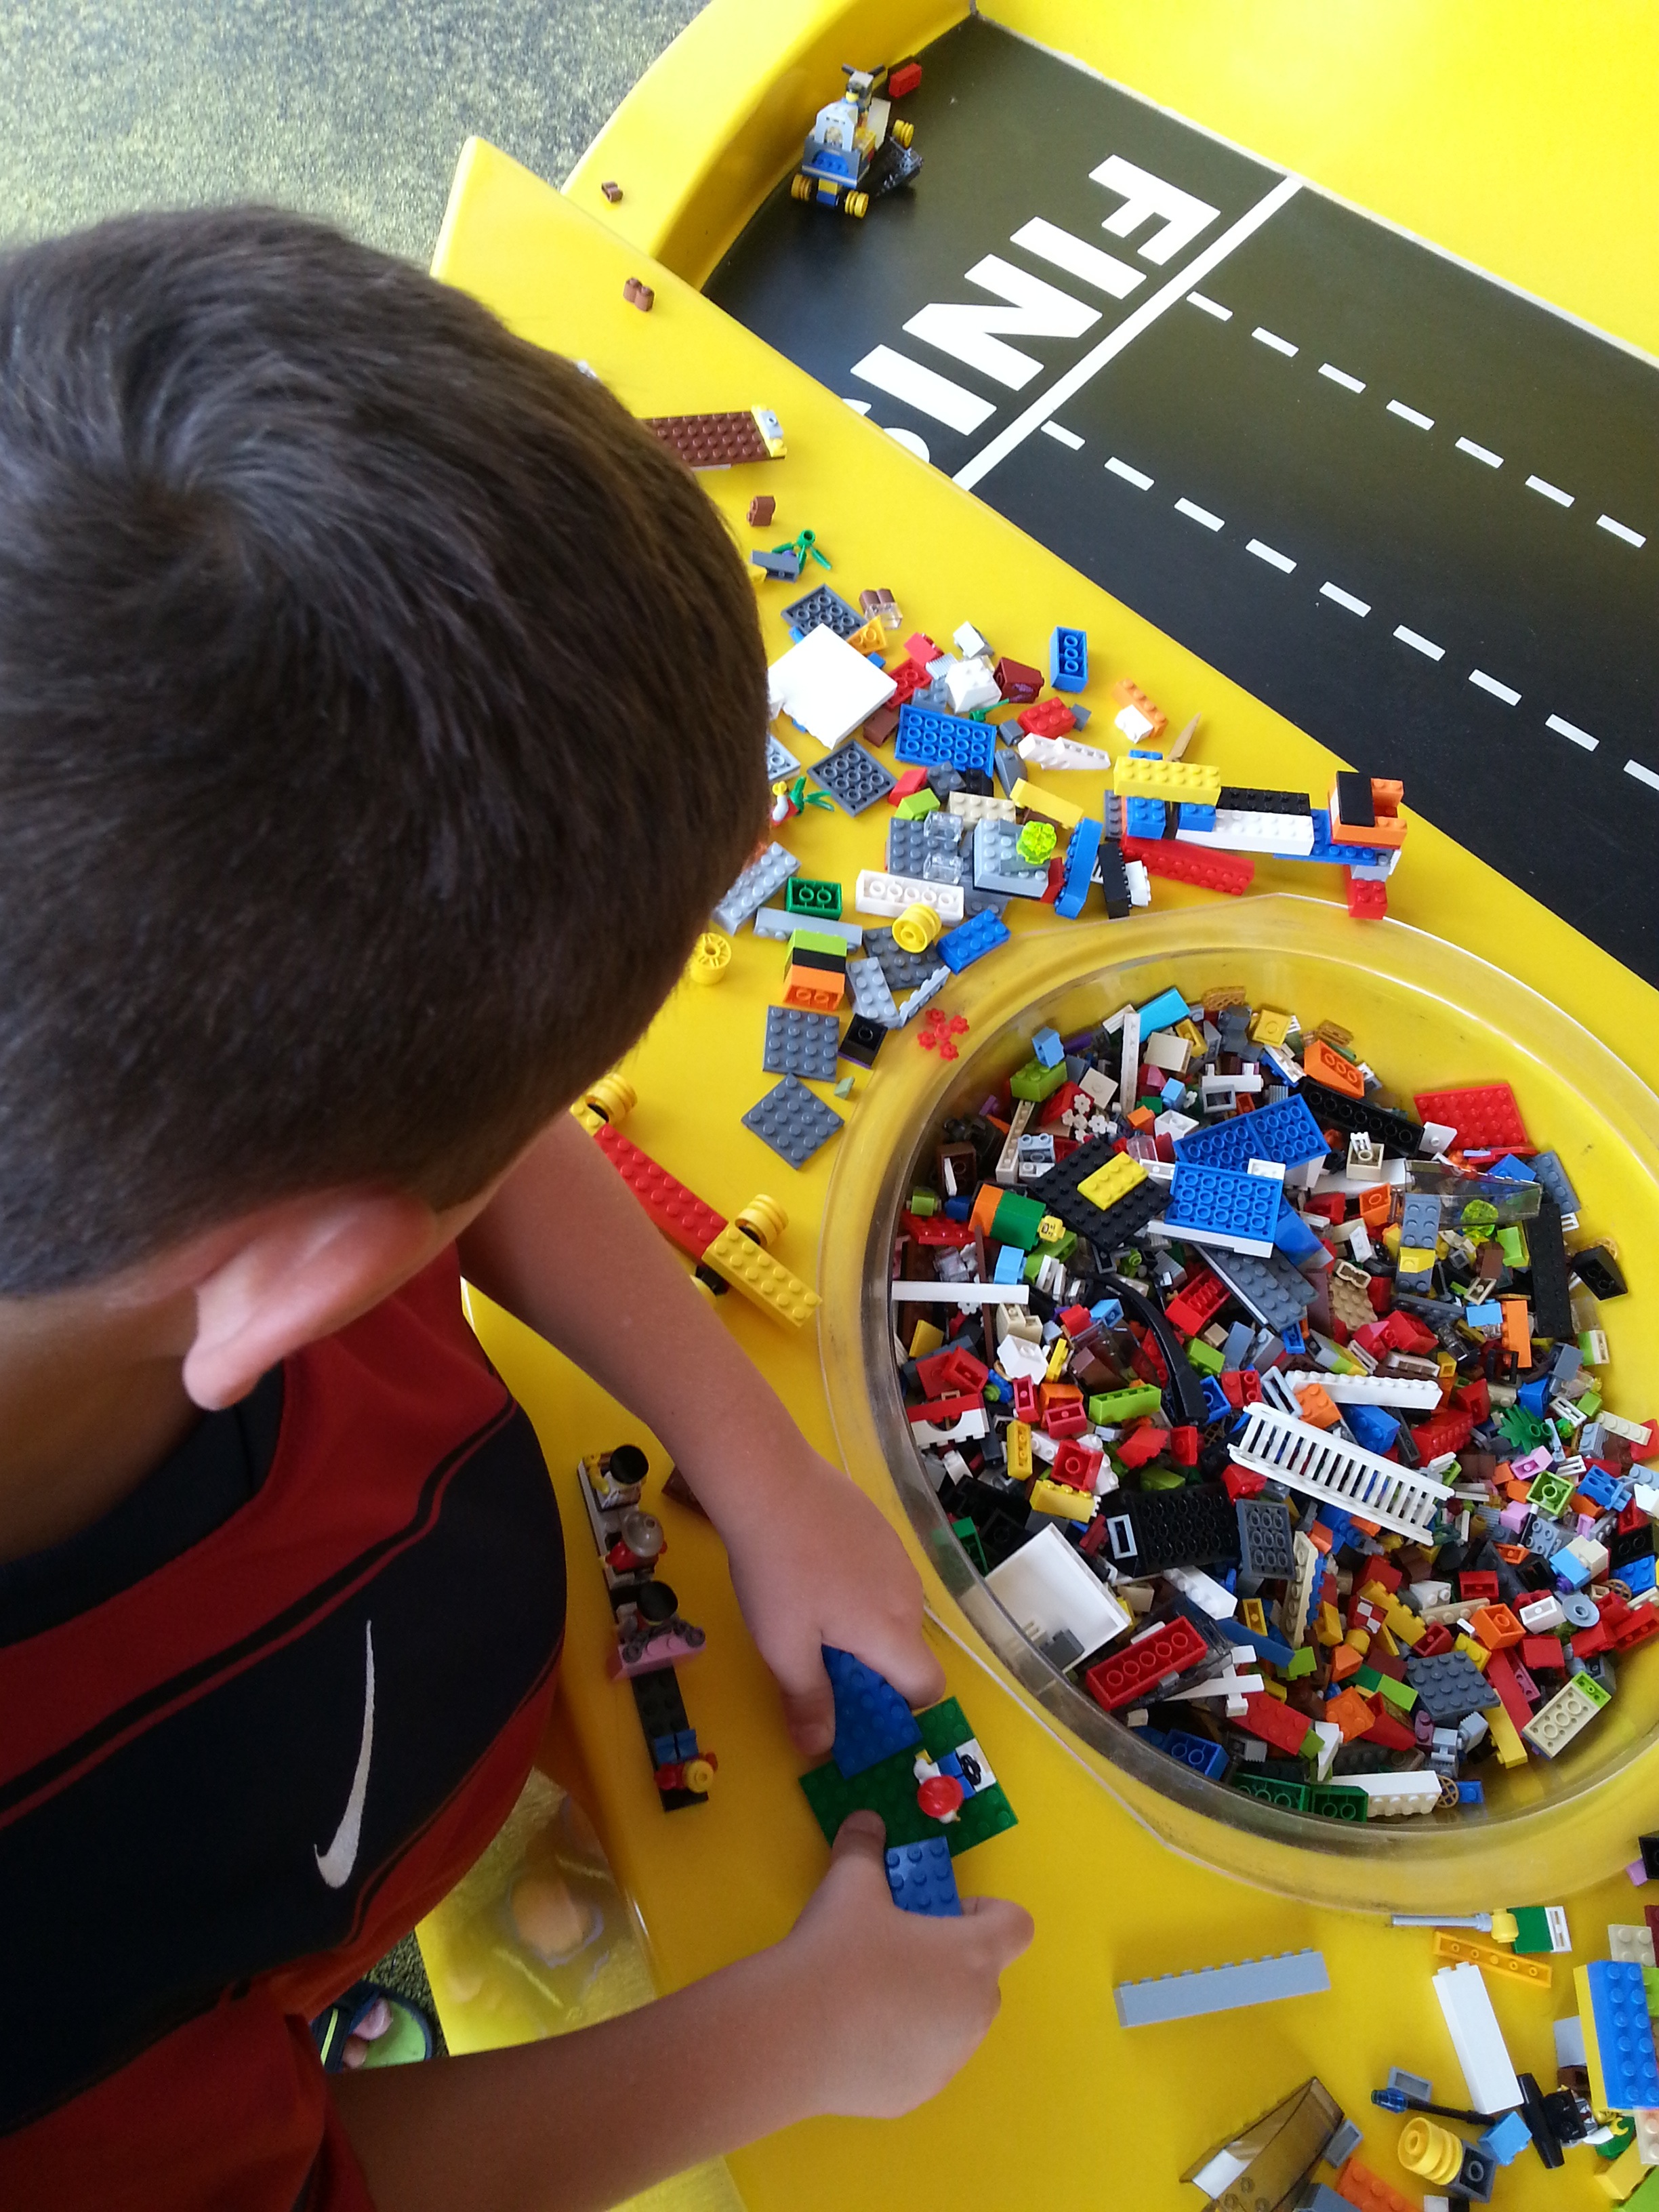
play, recreation, construction, child, brick, toy, fun, games, legos, indoor games and sports